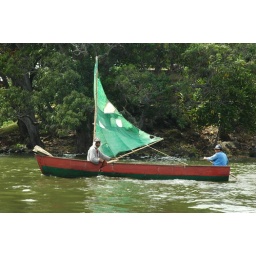
sail boat in lake cocibolca